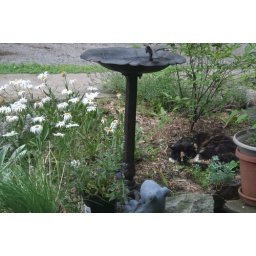
Snoozing in the flower bed